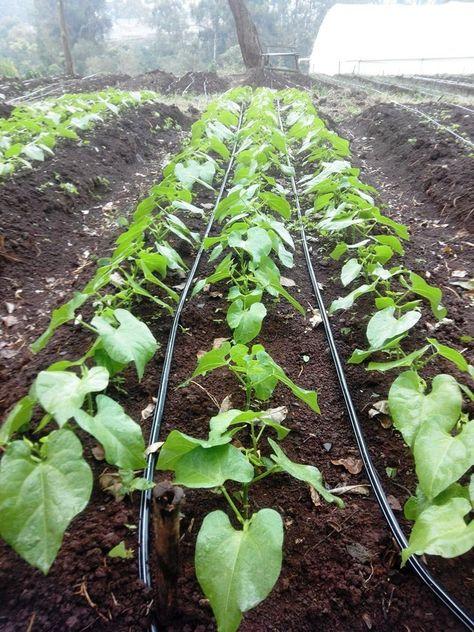
Zao la biashara aina ya maharage yamepandwa juu ya matuta, kwa mistari mitatu iliyonyooka. Ambapo yakivunwa huendelea kutumika na chakula aina ya wali hasa maeneo yote ya mijini.